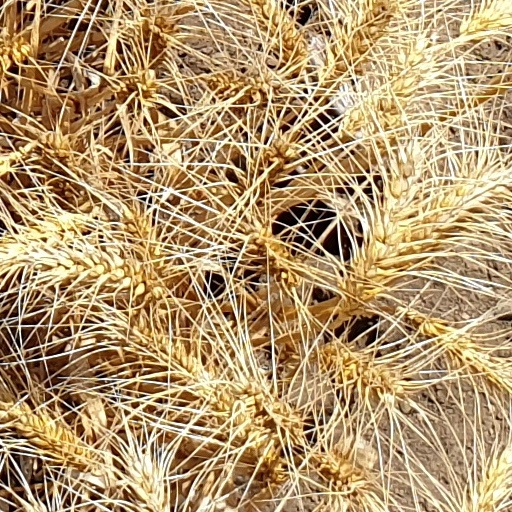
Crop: wheat